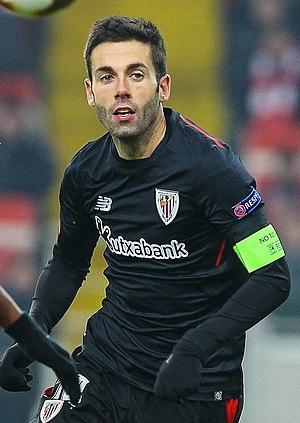
Markel Susaeta, né le 14 décembre 1987 à Eibar, est un footballeur international espagnol évoluant au poste de milieu offensif à Melbourne City FC.